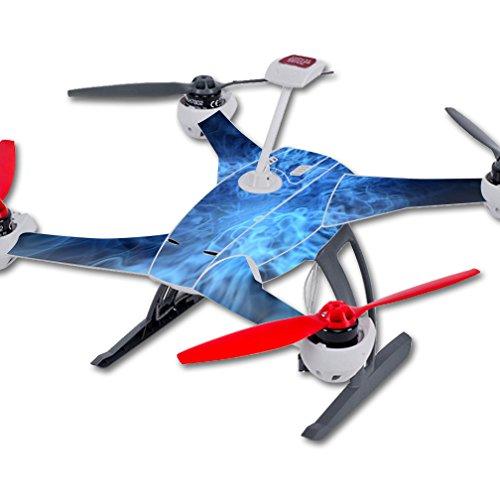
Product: MightySkins Skin Compatible with Blade 350 QX3 Quadcopter Drone wrap Cover Sticker Skins Blue Mystic Flames
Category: Toys & Games | Hobbies | Remote & App Controlled Vehicles & Parts | Remote & App Controlled Vehicle Parts
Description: Great Condition.
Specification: ProductDimensions:17x1x11inches|ItemWeight:0.16ounces|ShippingWeight:1pounds|ASIN:B01CDIMNEW|Itemmodelnumber:BL350QX3-BlueMysticFlames